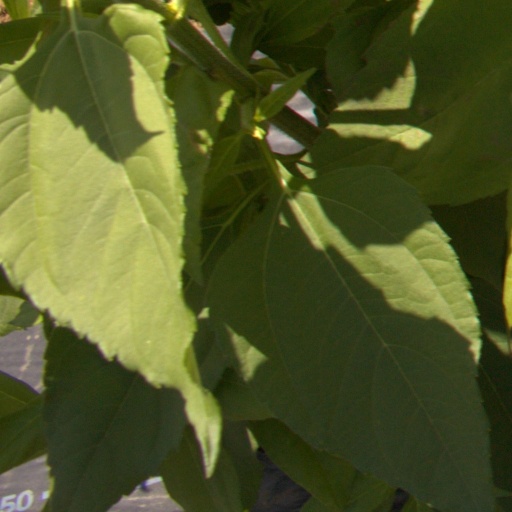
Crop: Jerusalem artichoke